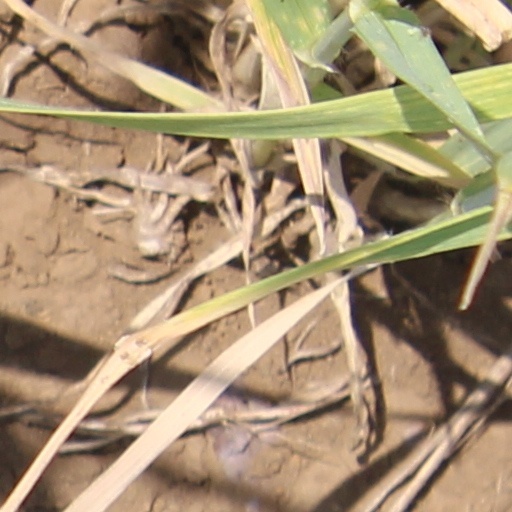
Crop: wheat